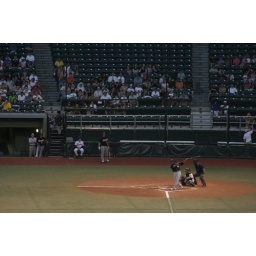
Ken is in the yellow shirt next to the stairs.